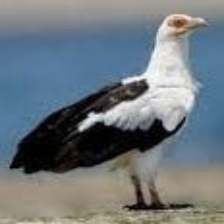
Species: PALM NUT VULTURE
Scientific name: GYPOHIERAX ANGOLENSIS
ImageNet parent category: vulture